Herman Bang

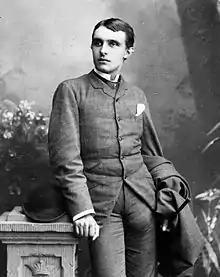
Herman Bang 1880

When he was twenty he published two volumes of critical essays on the realistic movement. In 1880 he published his novel "Haabløse Slægter" ("Families Without Hope"), which aroused immediate attention. The main character was a young man who had a relationship with an older woman. The book was considered obscene at the time and was banned. After some time spent in travel and a successful lecture tour of Norway and Sweden, he settled in Copenhagen and produced a series of novels and collections of short stories which placed him in the front rank of Scandinavian novelists. Among his more famous stories are "Fædra" (1883) and "Tine" ("Tina", 1889).